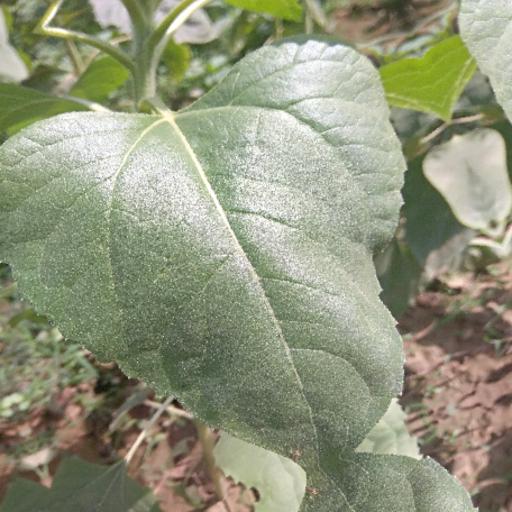
Label: Fresh_leaf